List of international trips made by Kim Jong Il

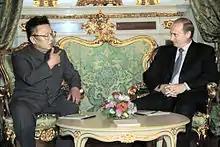
General Secretary Kim Jong Il talking to Russian President Vladimir Putin during his 2001 visit to Moscow

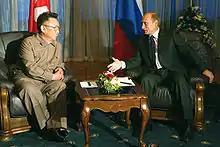
General Secretary Kim and President Putin in Vladivostok

The following is a list of international trips made by Kim Jong Il during his tenure as General Secretary of the Central Committee of the Workers' Party of Korea and Chairman of the National Defence Commission, capacities which he served in from 1994 to 2011.